Alcázar of Seville

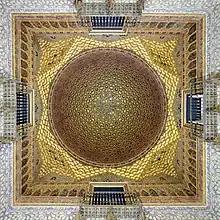
Dome ceiling in the Hall of Ambassadors.

At ground level, several reception rooms are arranged around a long rectangular reflecting pool that runs the entire length of the patio, creating a water line. This pool is surrounded by promenades covered with a red brick pavement decorated with green ceramic borders, similar to the pavement that adorns the perimeter of the garden. The pool and its promenades are bordered by two flowerbeds located one meter beneath the pavement whose sides are decorated with a frieze of interlaced semi-circular arches.